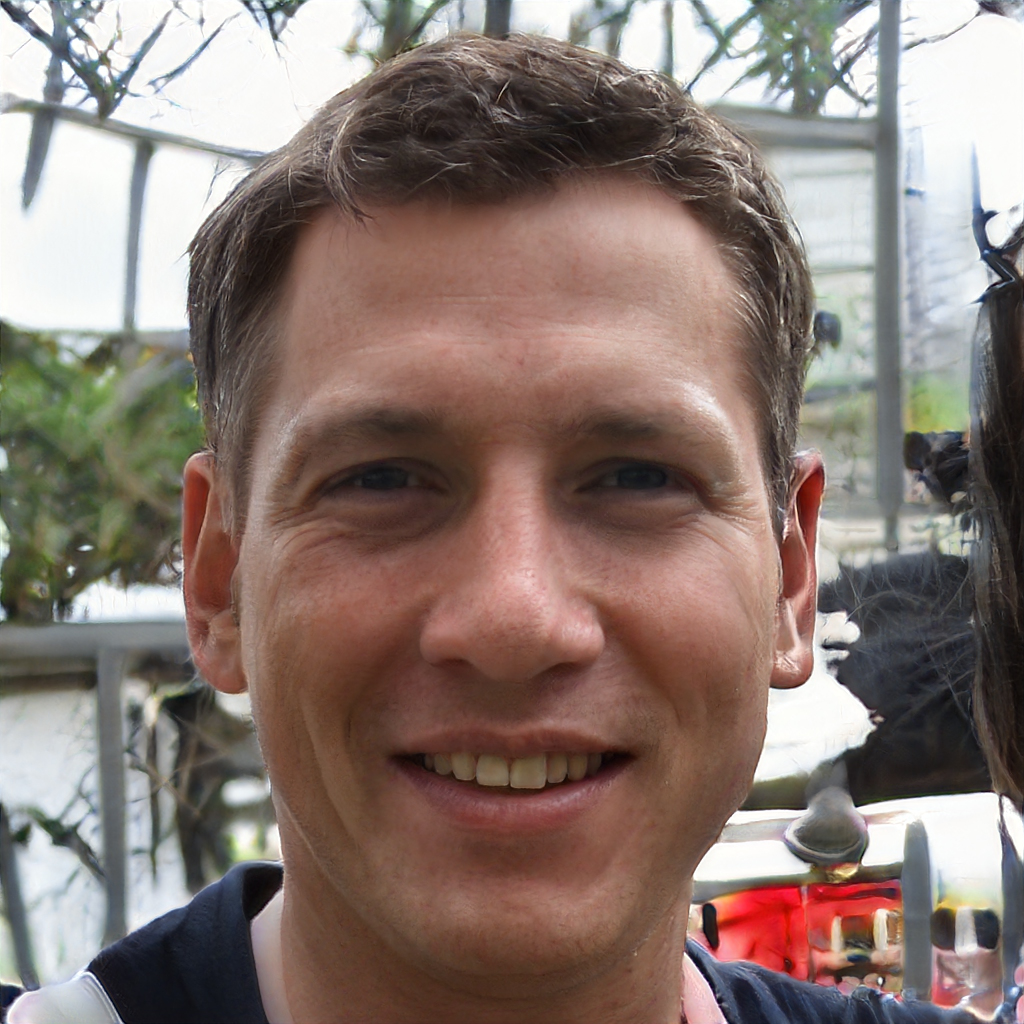
Portrait style: Real Portrait